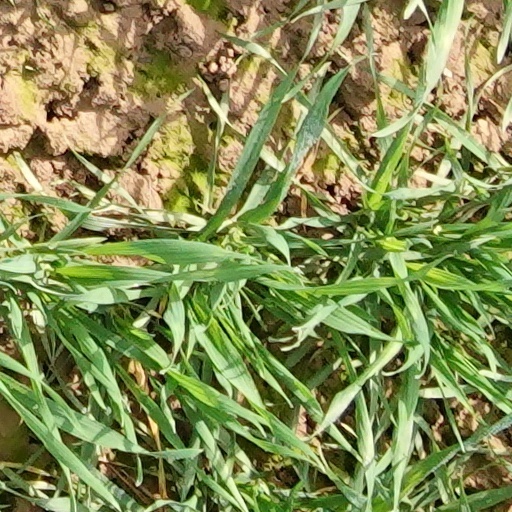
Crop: wheat